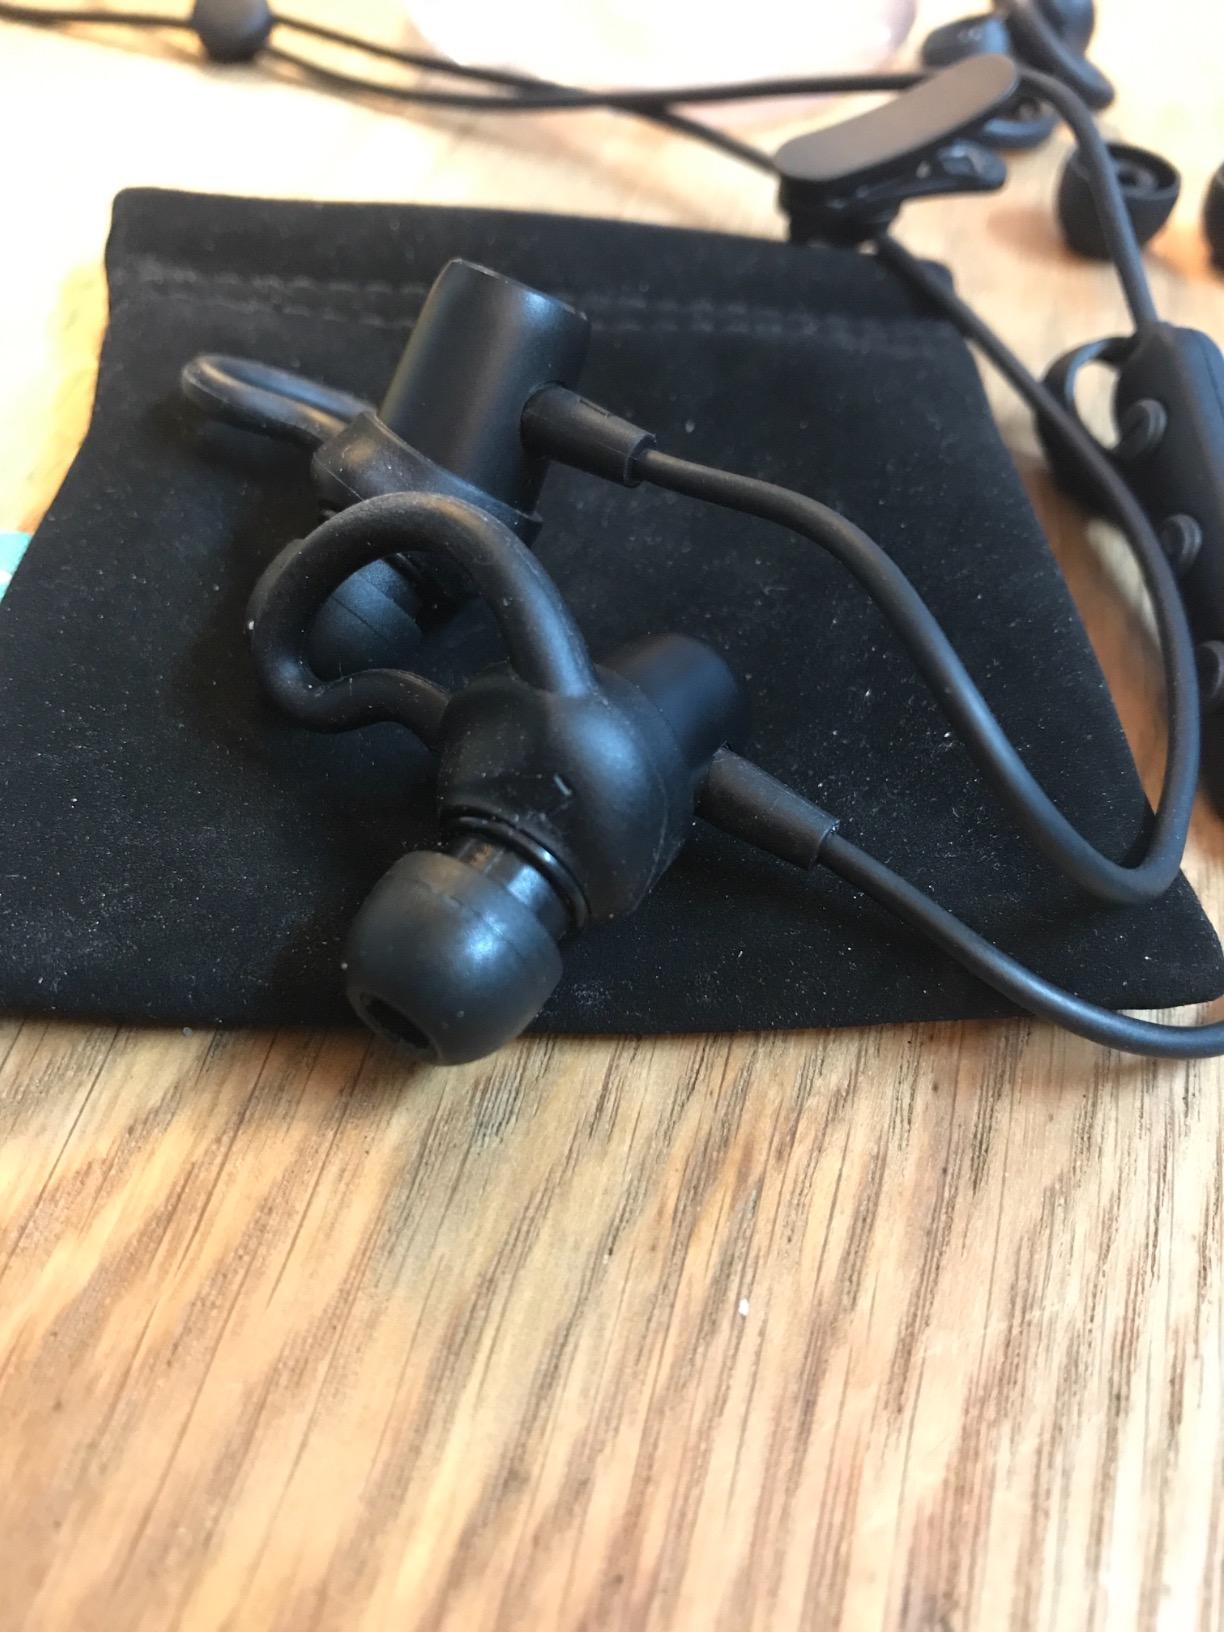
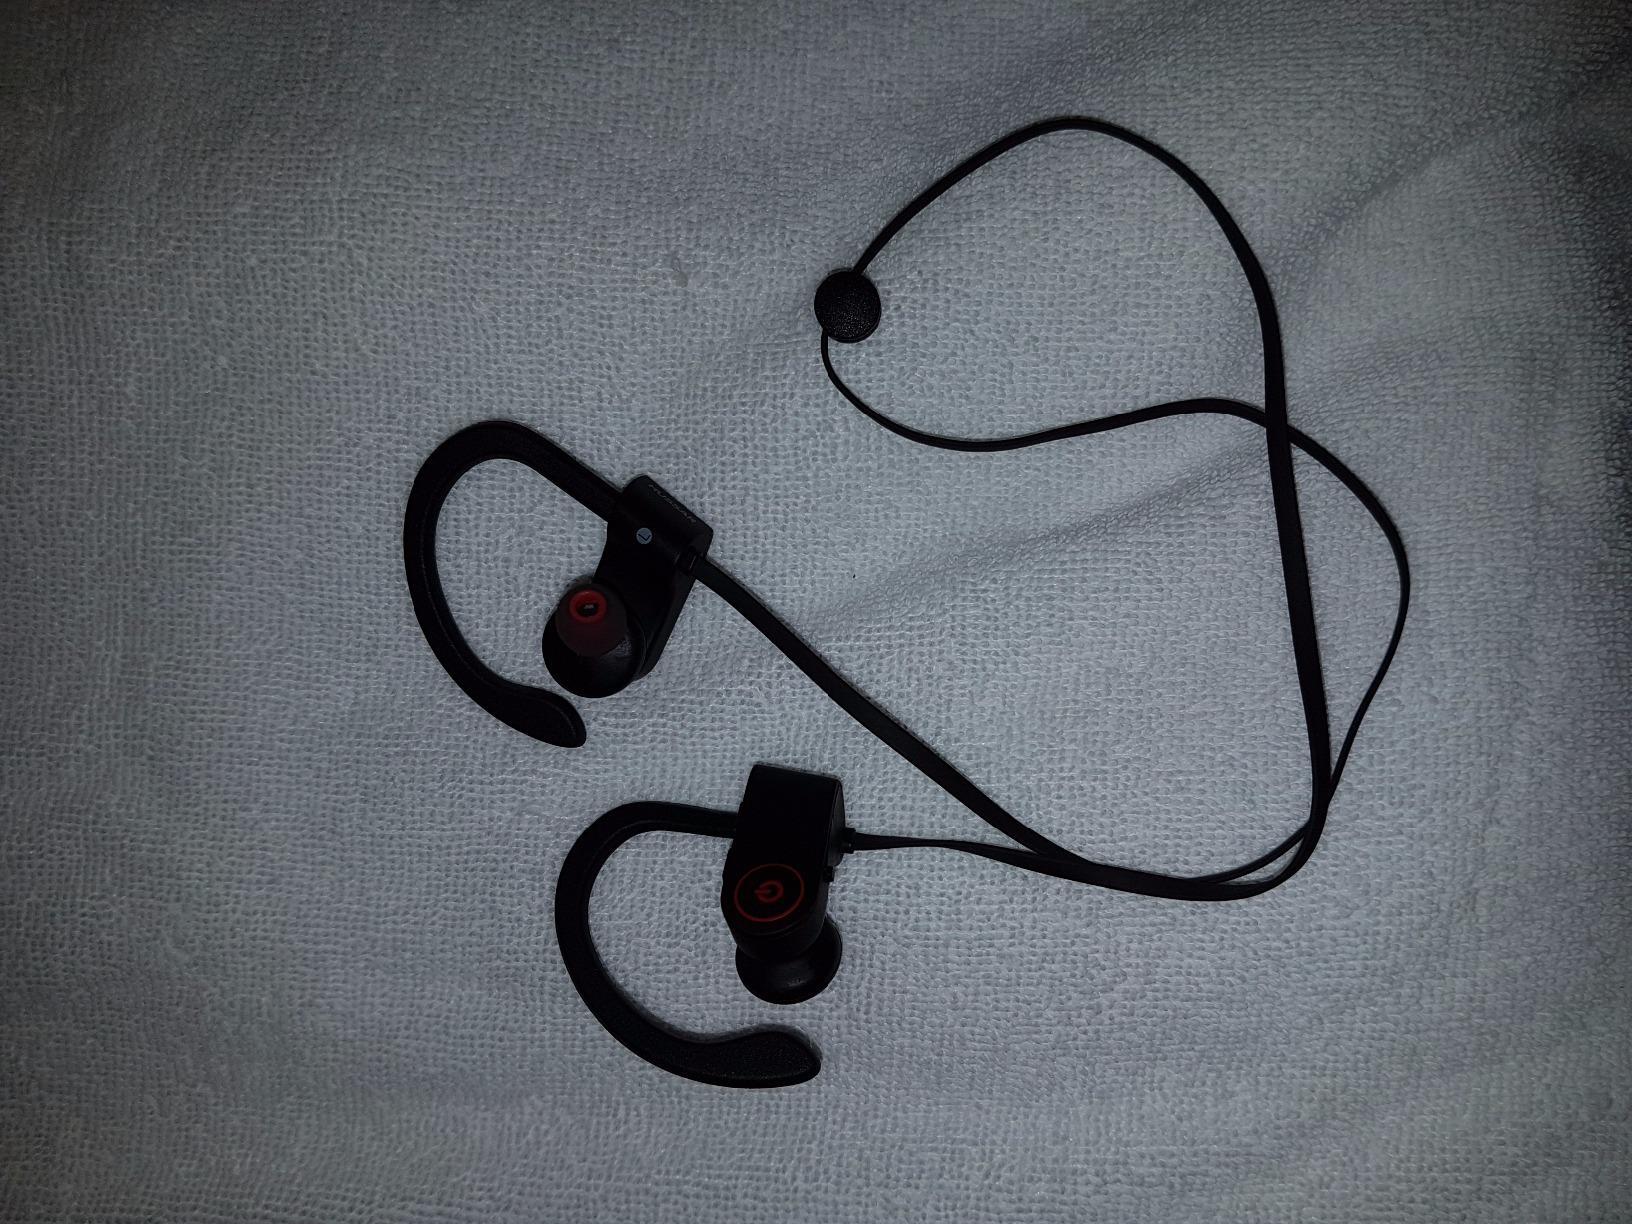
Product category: headphones
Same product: no